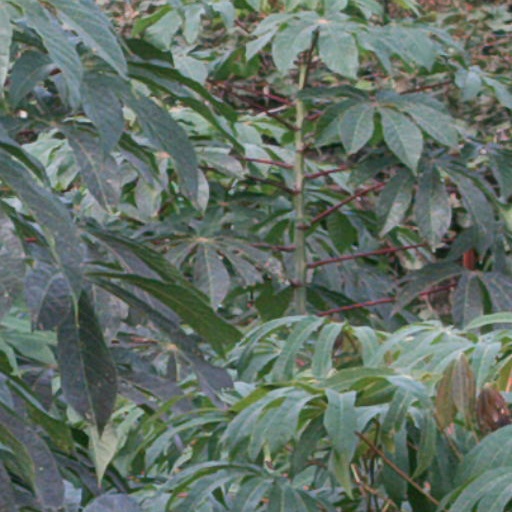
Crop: cassava